La Bella Vita (skyscraper)

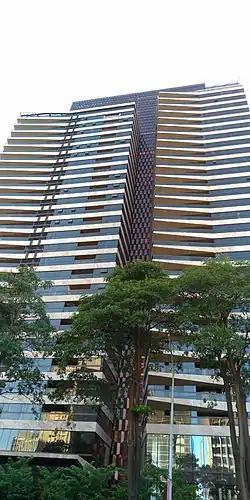

The La Bella Vita, also known as Huizhong Road Tower, is a residential skyscraper located in Taichung's 7th Redevelopment Zone, Xitun District, Taichung, Taiwan. It is designed by Antonio Citterio Patricia Viel and Partners. The height of the building is , and it comprises 33 floors above ground, as well as six basement levels.